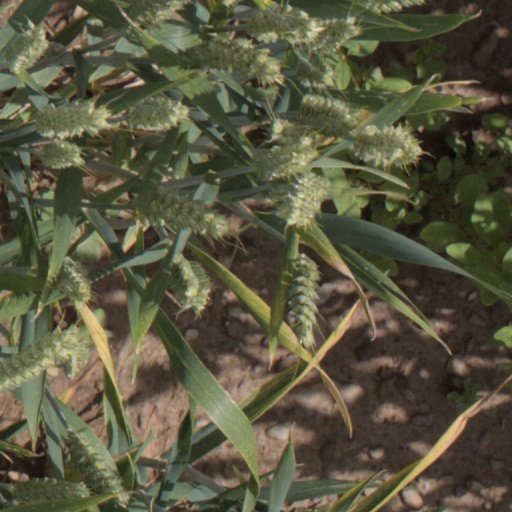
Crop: wheat